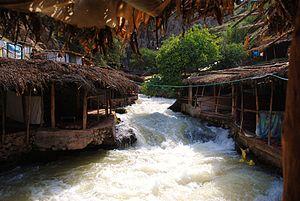
Aux sources d'Oum Rabii, Maroc
Oum Errabiâ, anciennement Morbêa, est le 2ᵉ fleuve marocain long de 550 km avec un débit de 117 m³/s. Il prend sa source à une altitude de 1 800 m dans le Moyen Atlas à 40 km de la ville de Khénifra et à 26 km de la ville de M'rirt, cette importante rivière prend sa source des hauteurs du djebel Hayane dans la commune rurale d'Oum Errabia et se jette dans l'Océan Atlantique au niveau de la commune d'Azemmour.